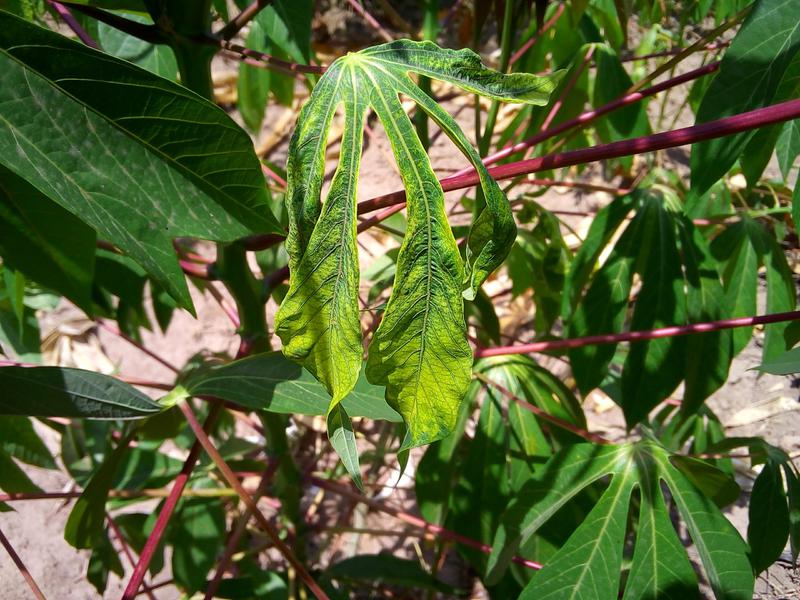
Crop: cassava
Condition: mosaic_disease